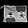
Label: Bag